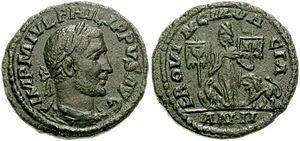
La Legio XIII Gemina fut une légion de l’armée romaine levée en même temps que la Legio XI Claudia par Jules César en 58 av. J.-C. en vue de sa campagne contre les Helvètes et fut présente à Gergovie et, sans doute, à Alésia. Dissoute en 45 av. J.-C., elle fut reconstituée par Octave en 42 av. J.-C. lors de la guerre civile entre les membres du triumvirat.